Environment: real
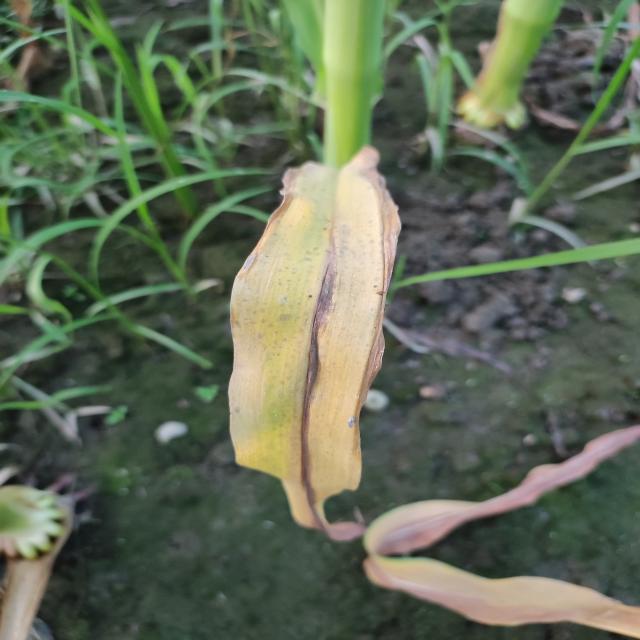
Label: nitrogen_deficiency